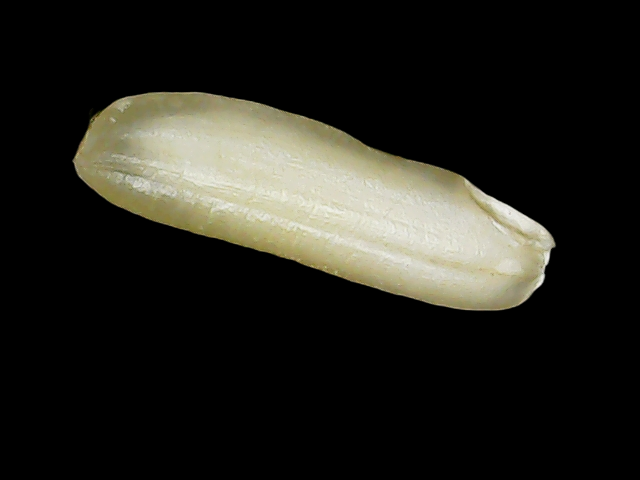
Rice variety: Binadhan16